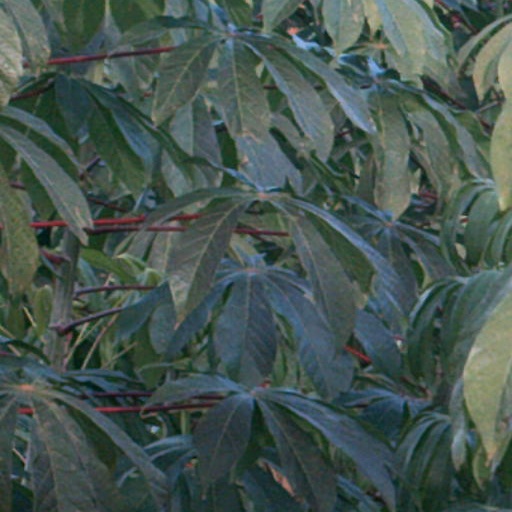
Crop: cassava